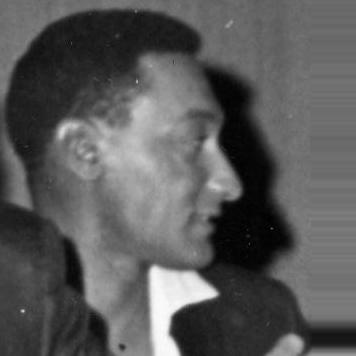
Age: 31